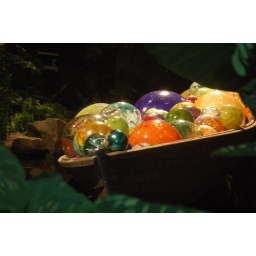
A boat at Phipps loaded with glass balls there were also more floating in the water.